List of Big Windup! episodes

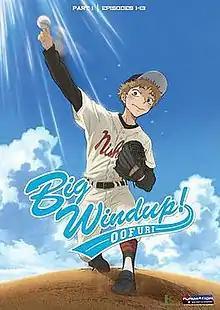
North American first DVD volume cover

"Big Windup!" is a Japanese anime television series based on Asa Higuchi's manga series "Ōkiku Furikabutte". The story follows Ren Mihashi, a pitcher who was blamed by his middle school team for their string of losses, and as a result suffers from low self-esteem and transfers to a different high school. There, the school's first baseball team is being formed and Mihashi reluctantly joins as their Ace Pitcher. Assisted by his new teammates (and especially the catcher, Takaya Abe), he grows in stature, confidence and skill, helping his team excel with his own abilities.